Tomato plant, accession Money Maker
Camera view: vertical (180 deg); turntable rotation: 120 degrees
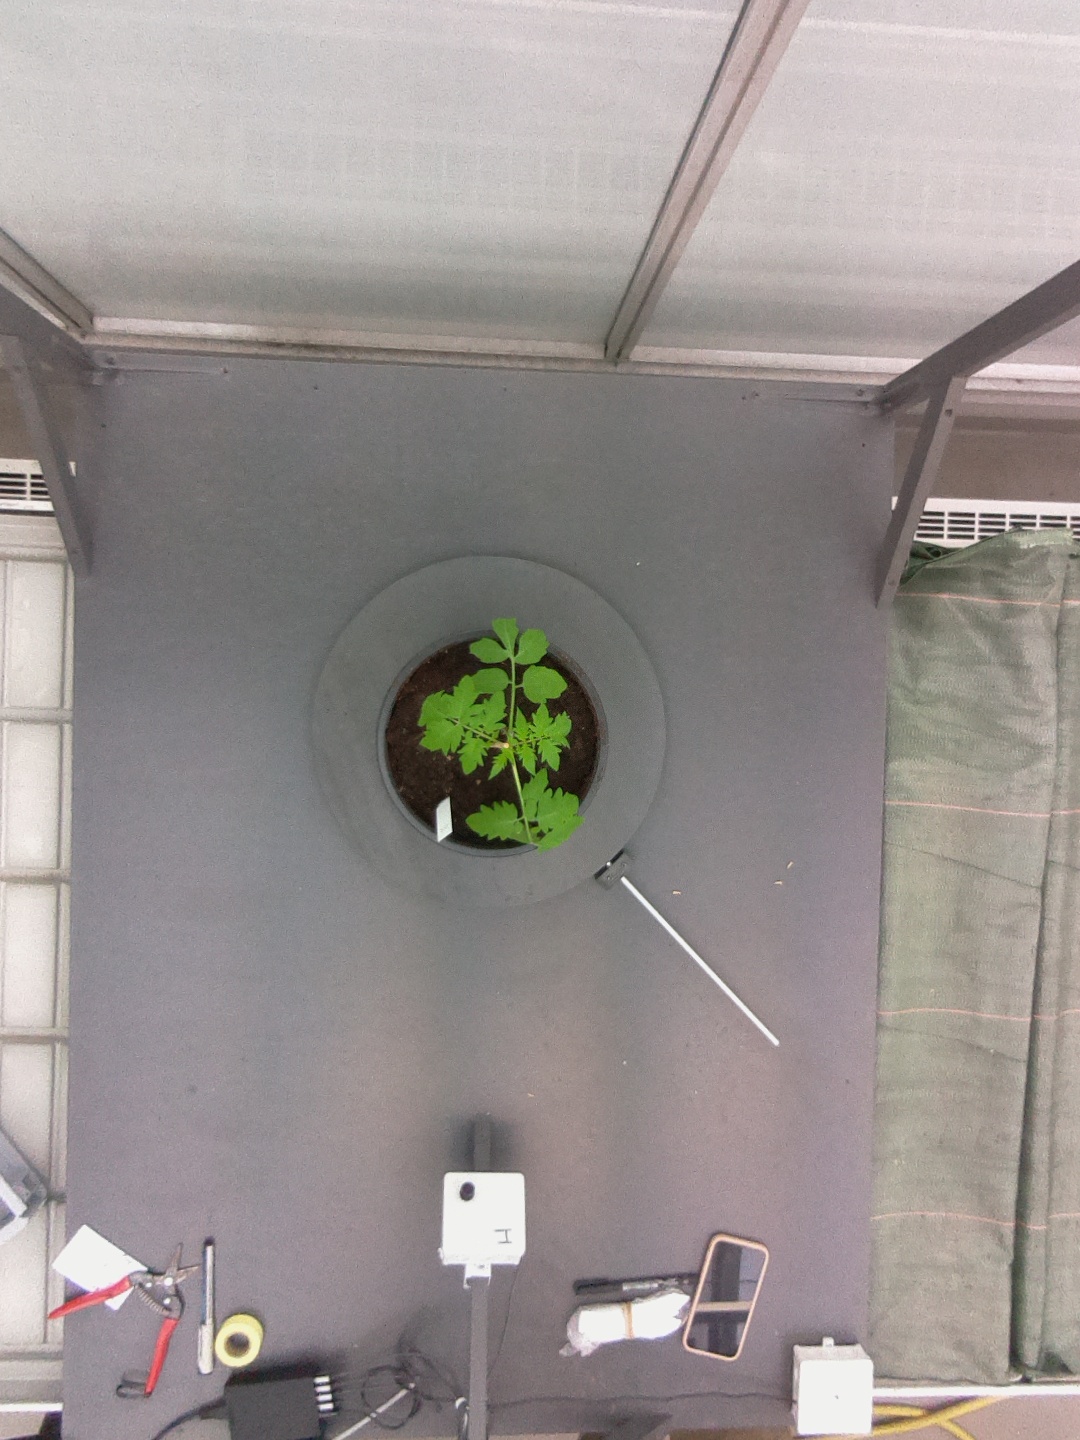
BBCH growth stage 13: 6 of true leaves visible